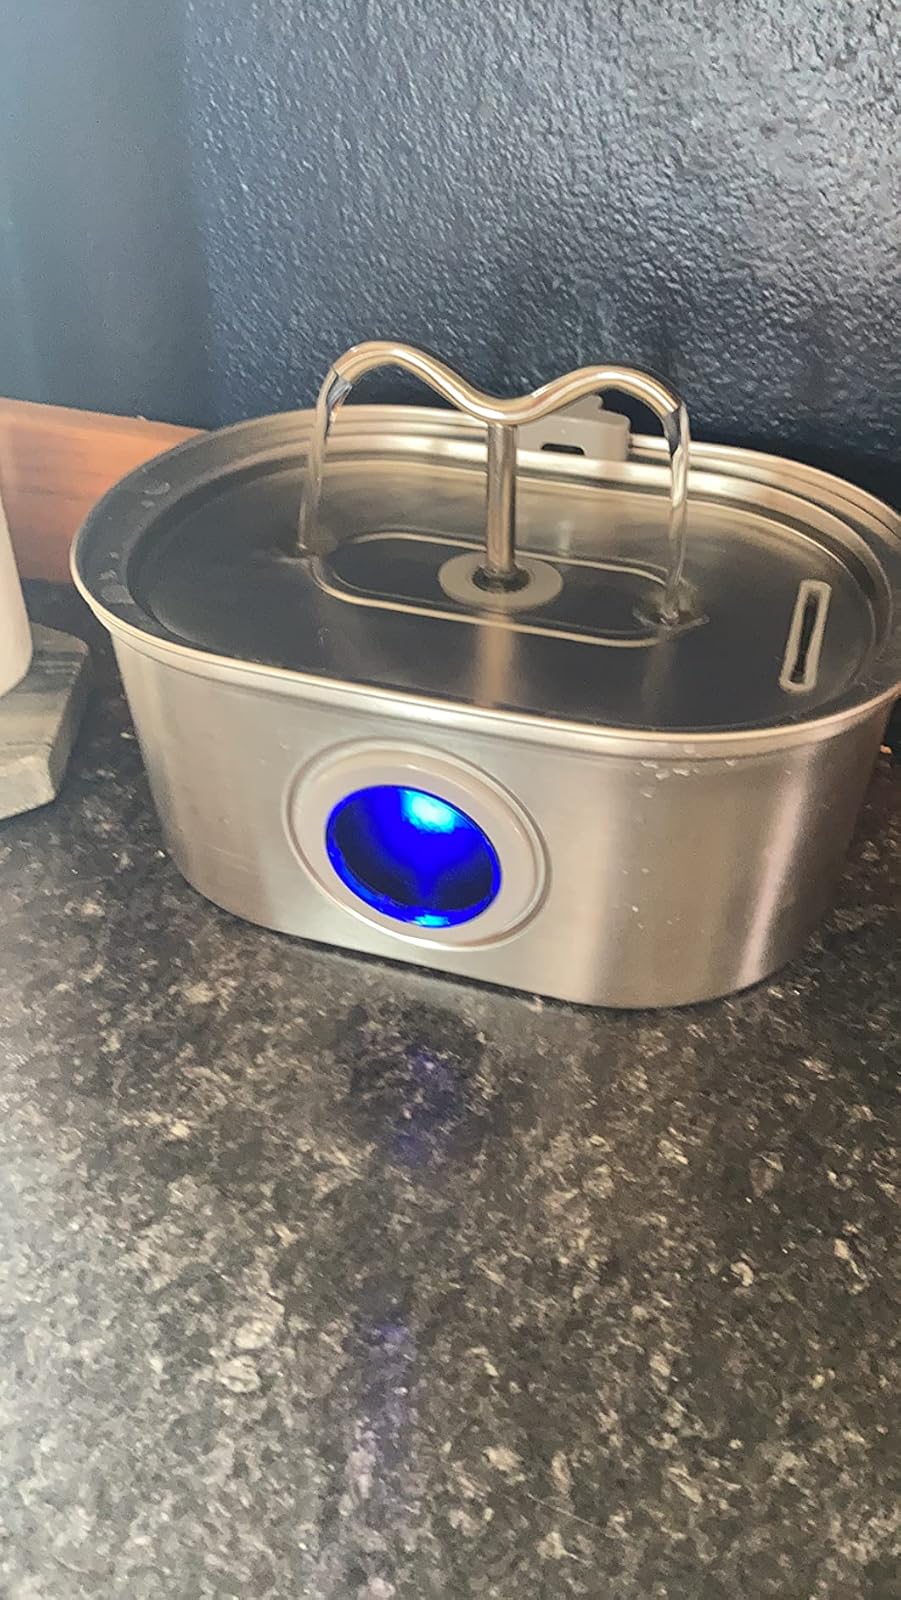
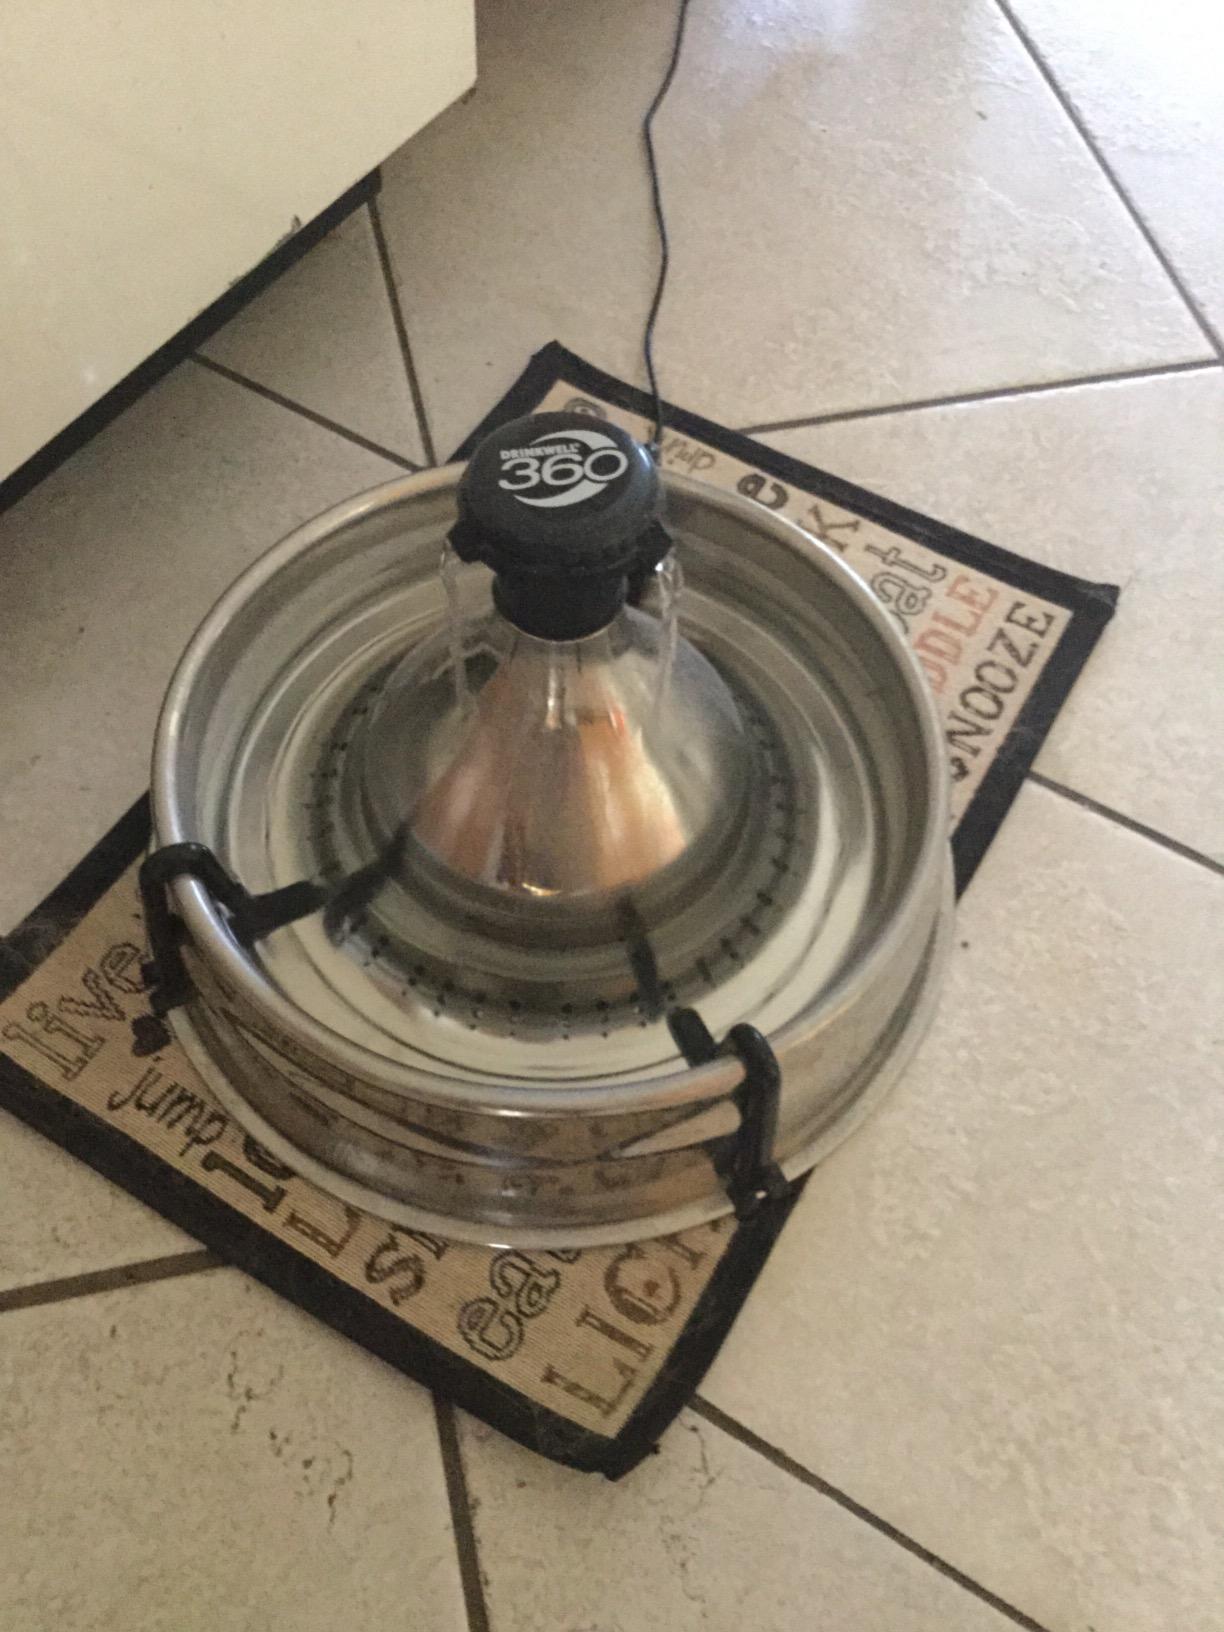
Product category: items_bowl
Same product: no